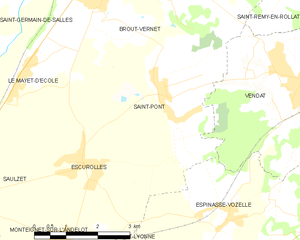
Carte des communes françaises: Saint-Pont